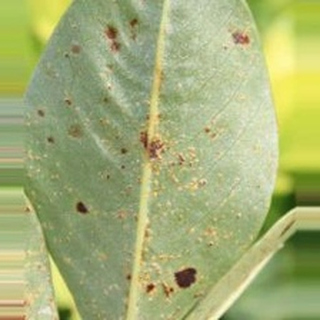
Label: groundnut_rust